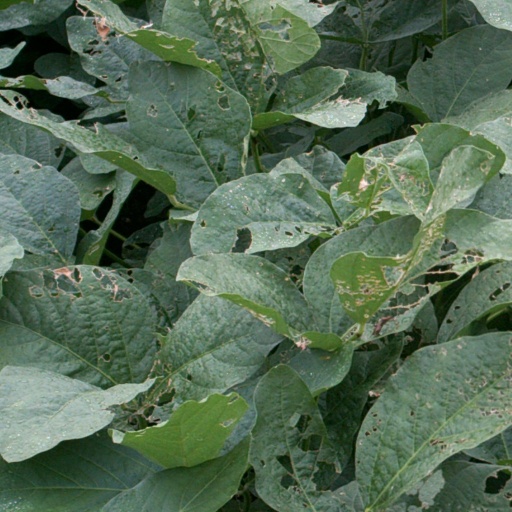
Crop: soybean